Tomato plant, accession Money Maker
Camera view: vertical (180 deg); turntable rotation: 0 degrees
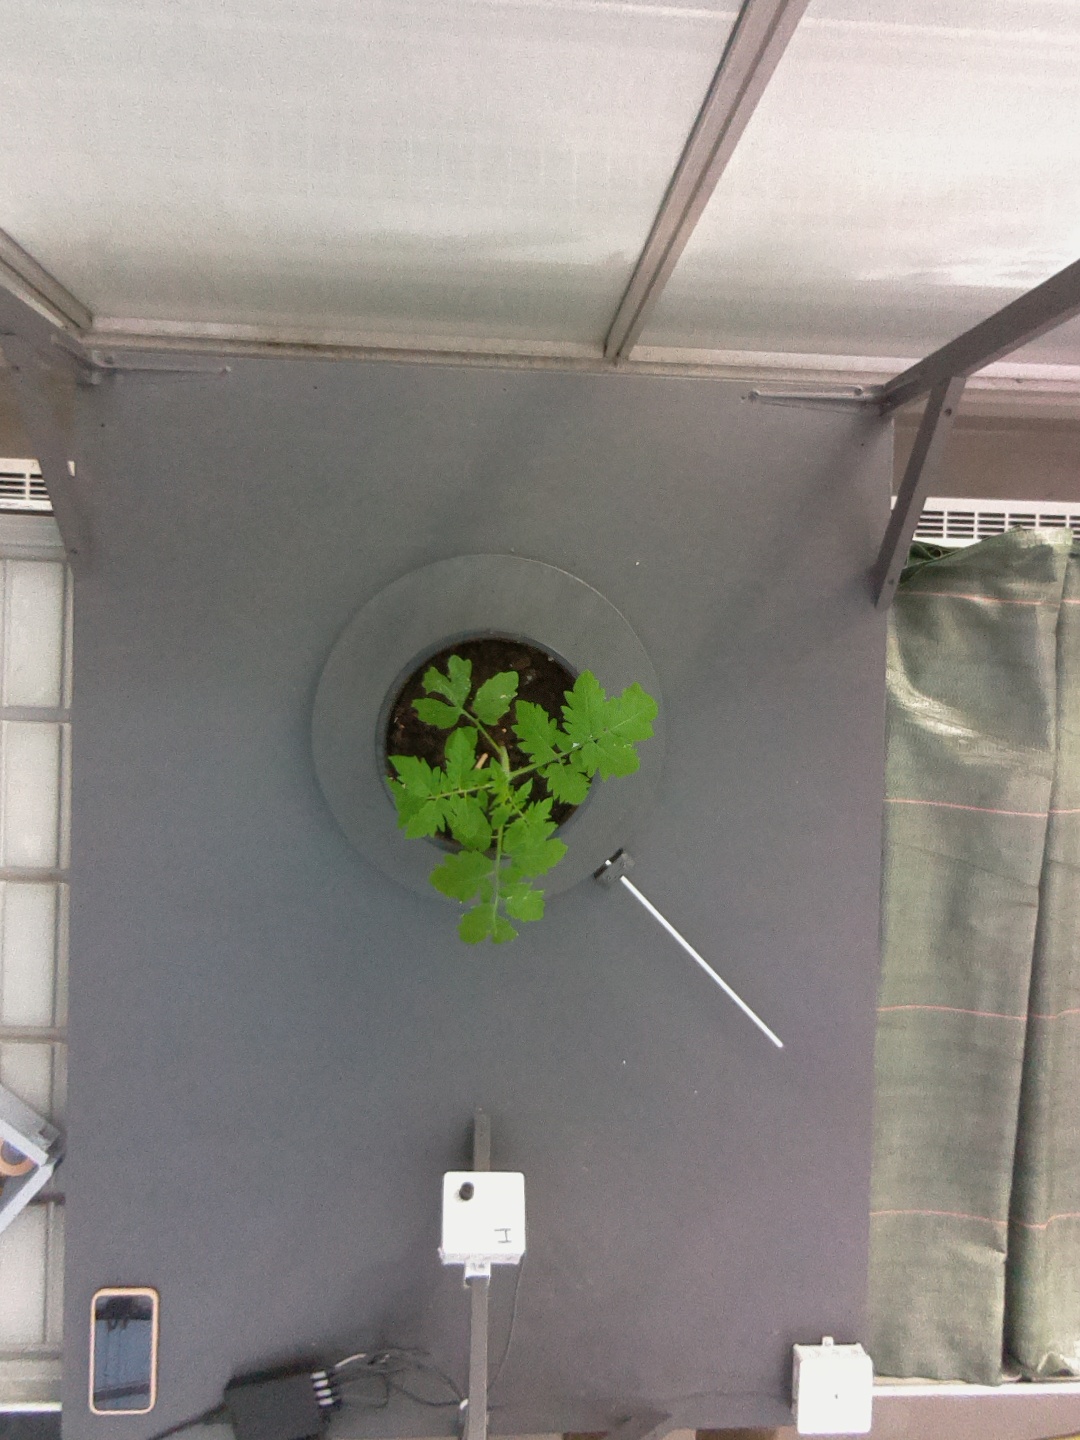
BBCH growth stage 13: 6 of true leaves visible